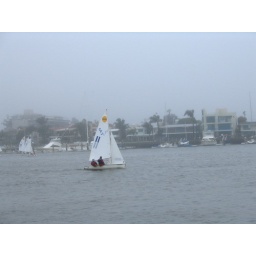
One of our boats in second during the sailing regatta in long beach over the weekend.